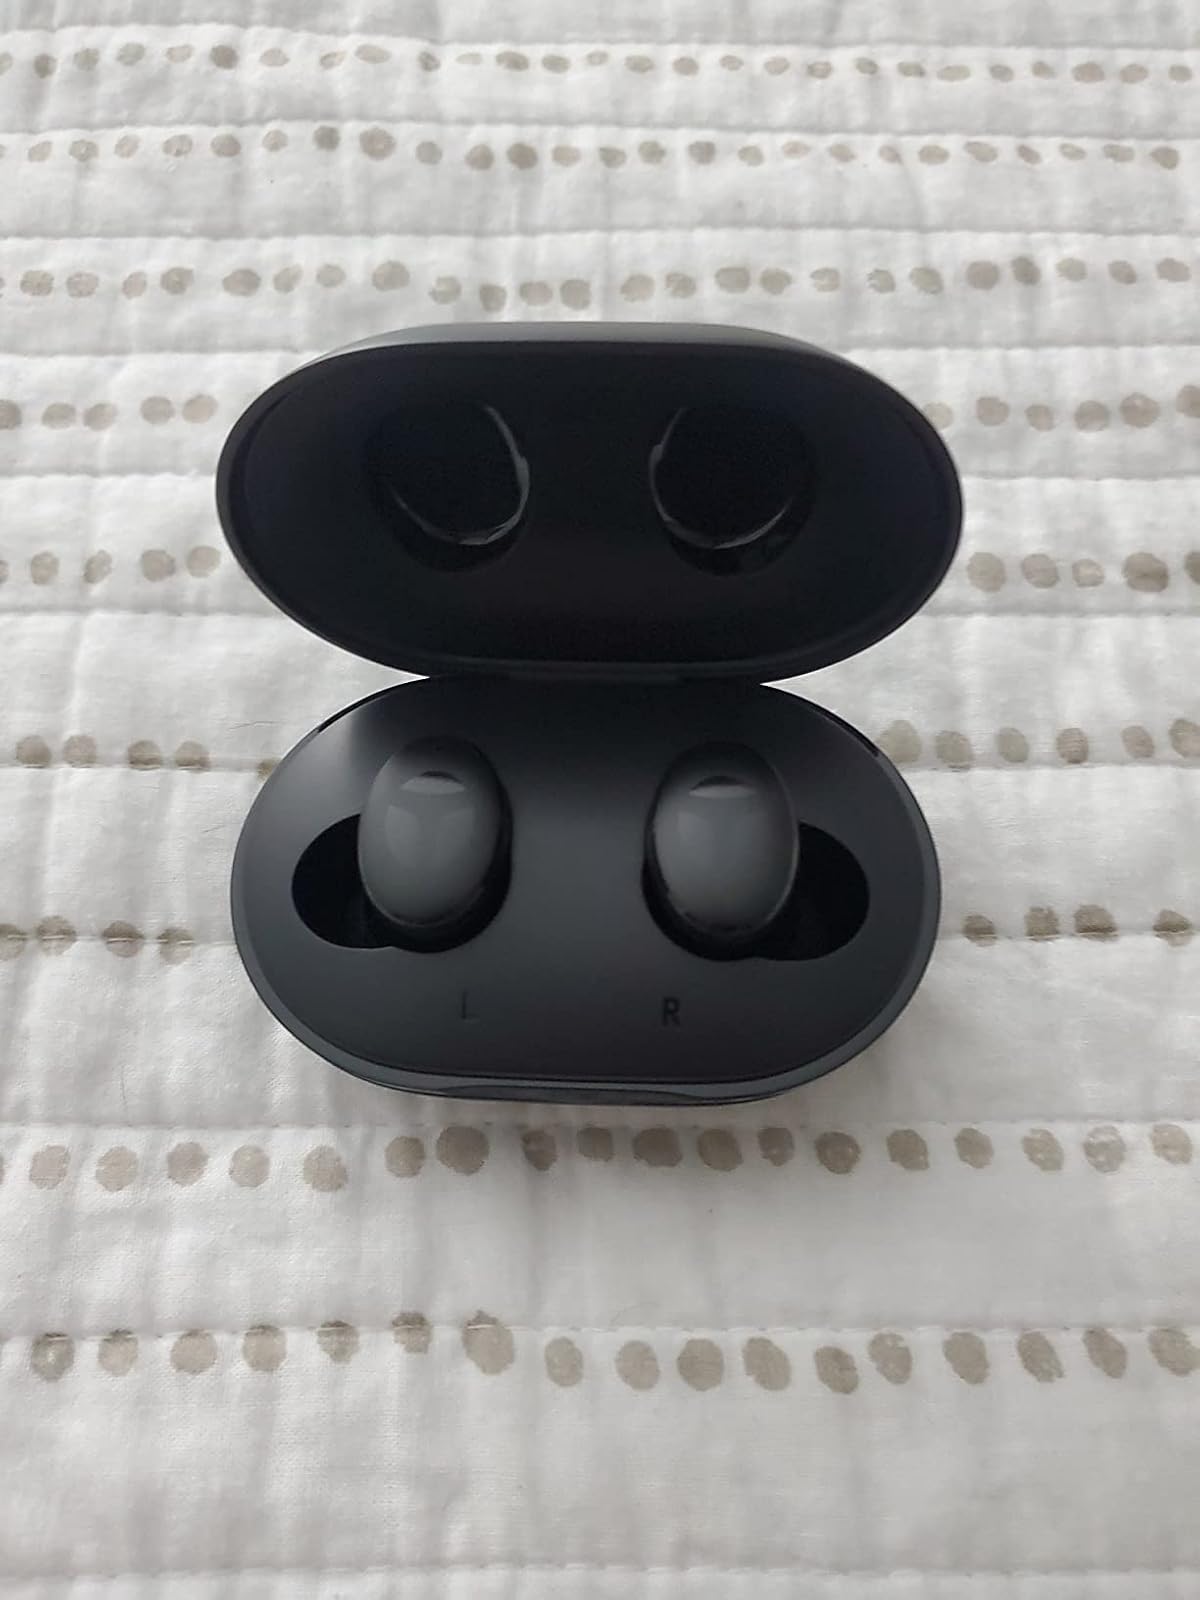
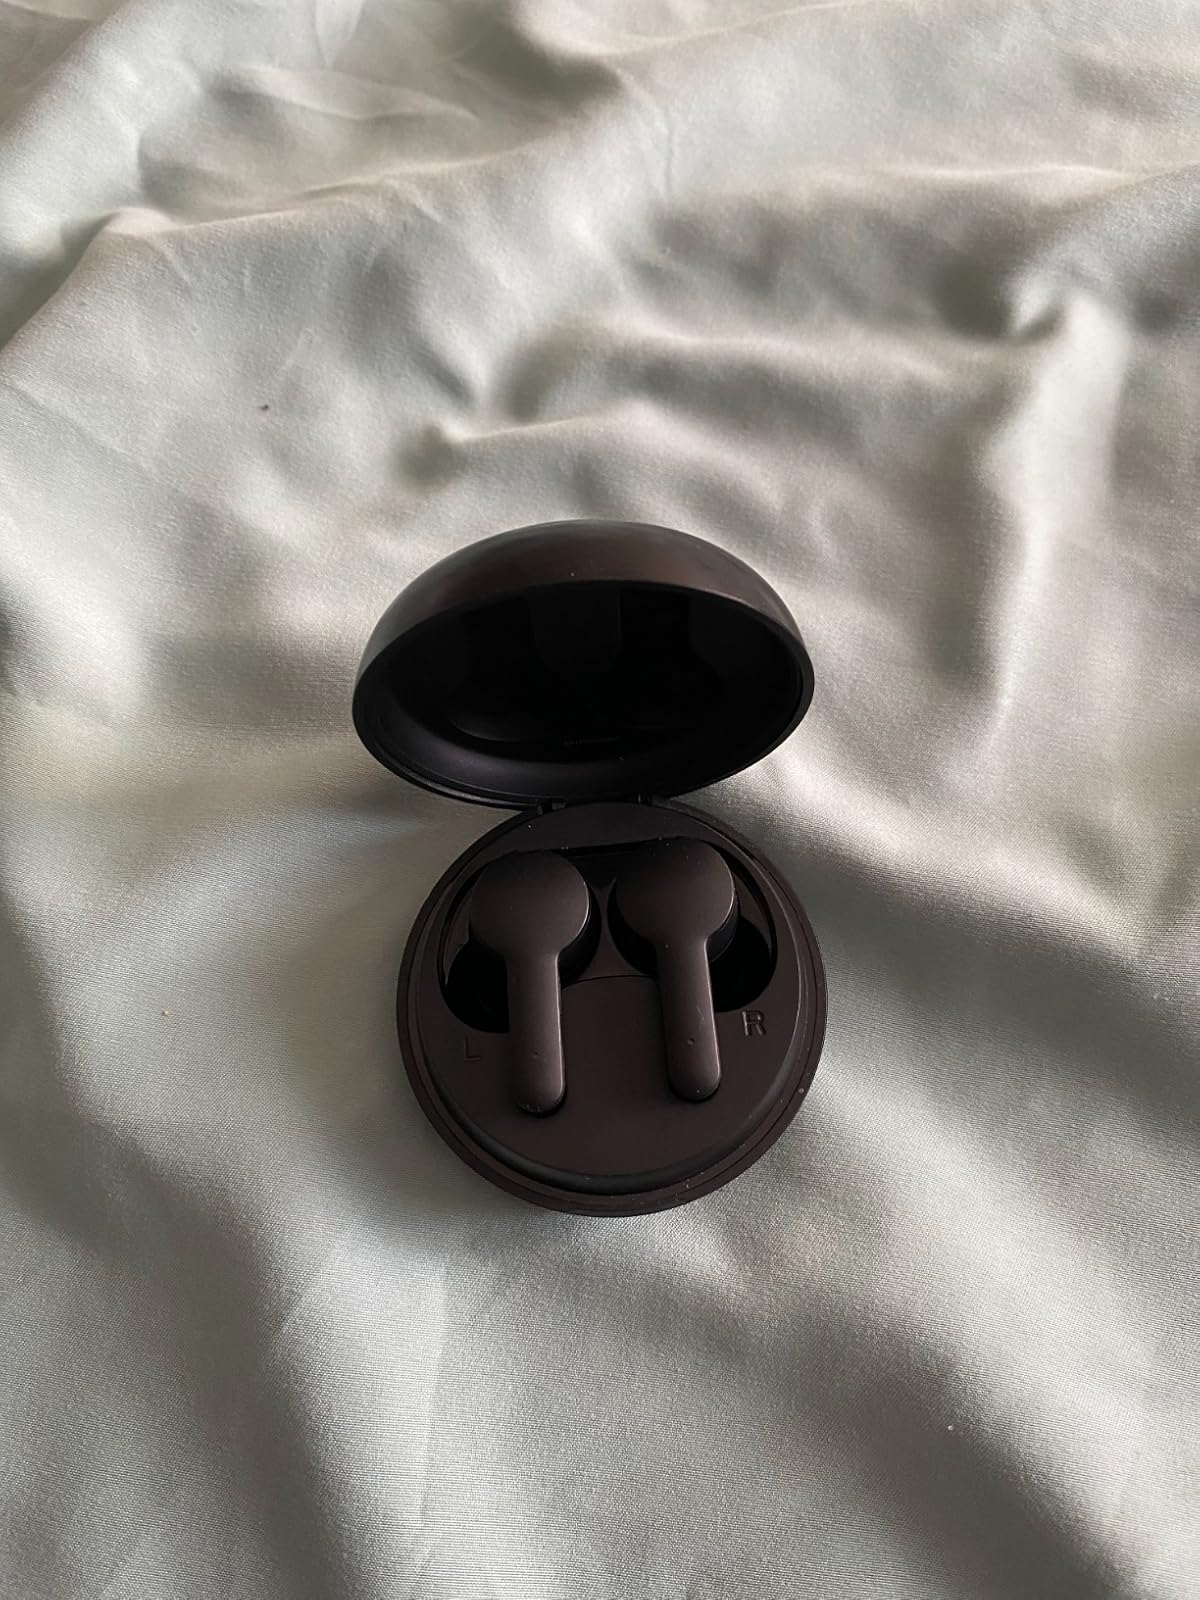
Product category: earbuds
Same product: no